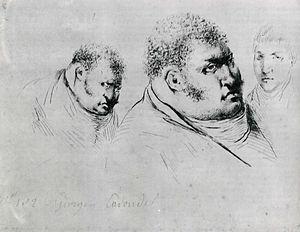
Georges Cadoudal, lors de son procès.
Georges Cadoudal, né à Brec'h le 1ᵉʳ janvier 1771 et mort guillotiné le 25 juin 1804 à Paris, est un général chouan, commandant de l'Armée catholique et royale de Bretagne.